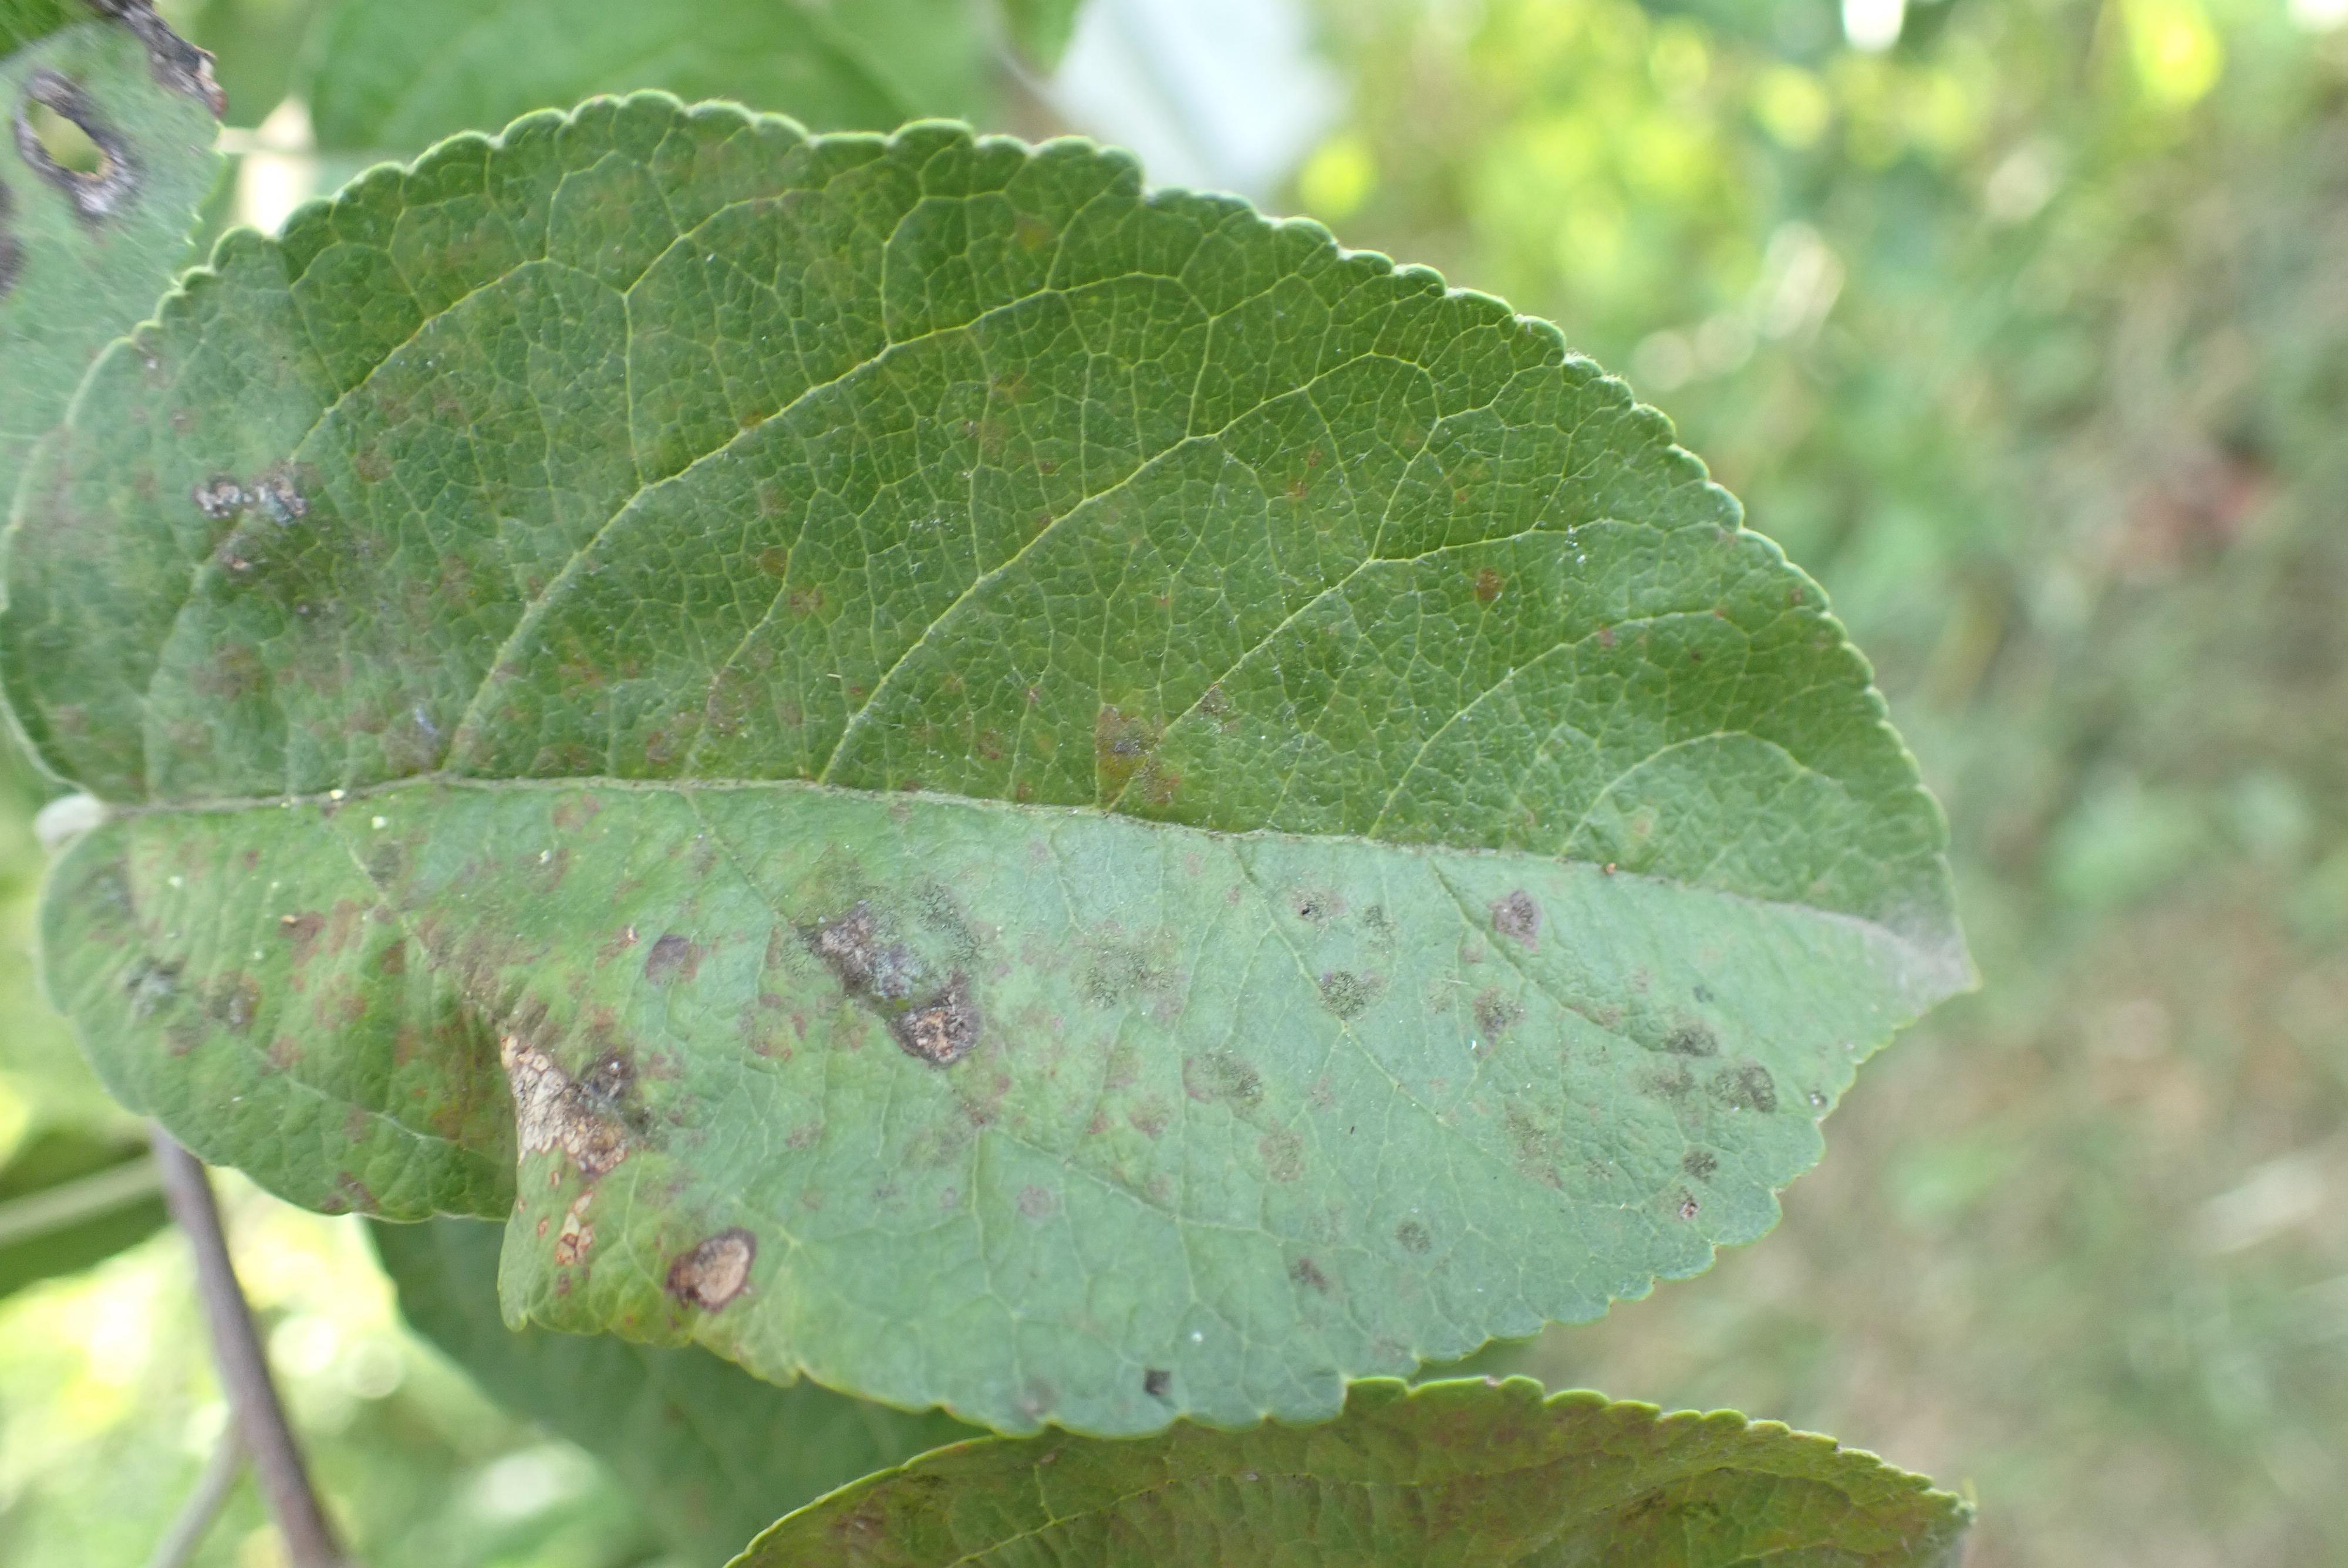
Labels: complex